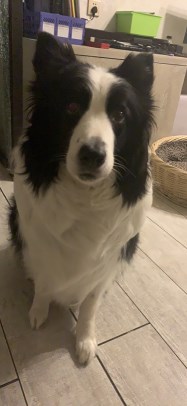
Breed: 2594-n000109-Border_collie